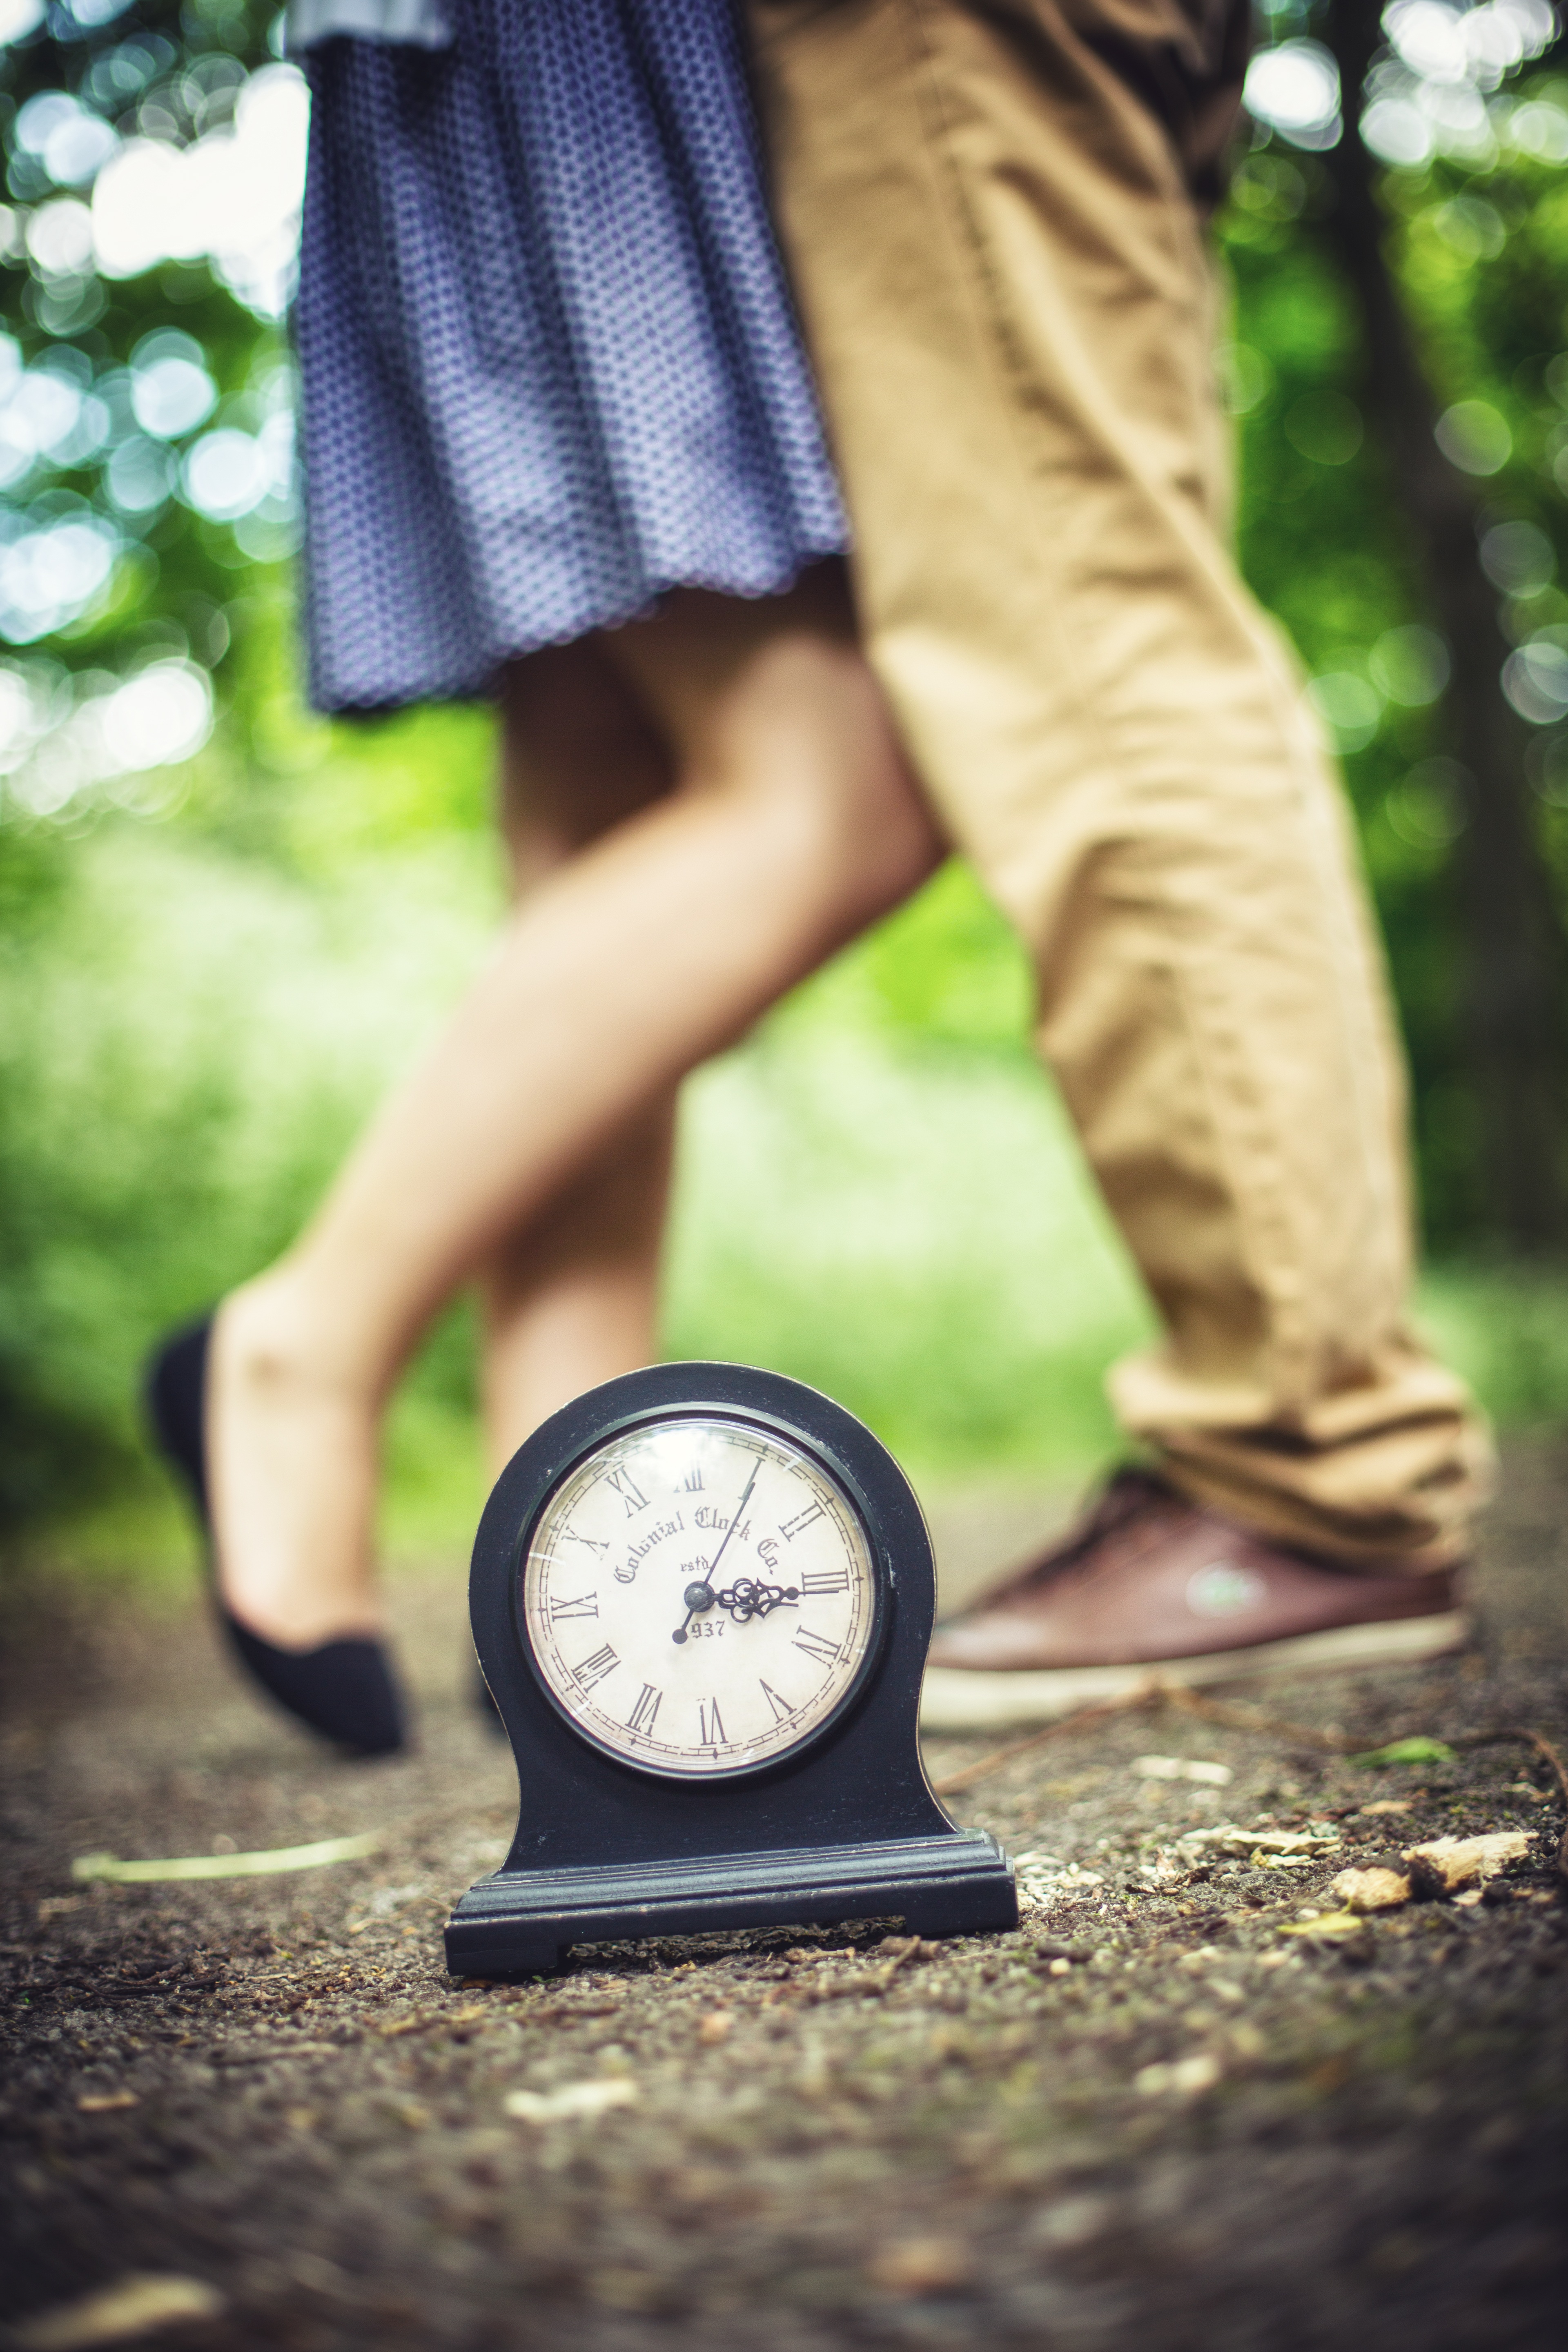
hand, people, ground, photography, sunlight, summer, standing, love, spring, green, color, autumn, couple, romance, two, yellow, holding, modern, season, teenager, boyfriend, girlfriend, cheerful, outdoors, family, men, relaxation, relationship, women, dating, adolescence, females, footwear, loving, photograph, vertical, beauty, day, scene, togetherness, emotion, vacations, leaving, adult, males, positive, timeless, fashionable, flirting, embracing, retro styled, time machine, old school watch, couple relationship, heterosexual, caucasian ethnicity